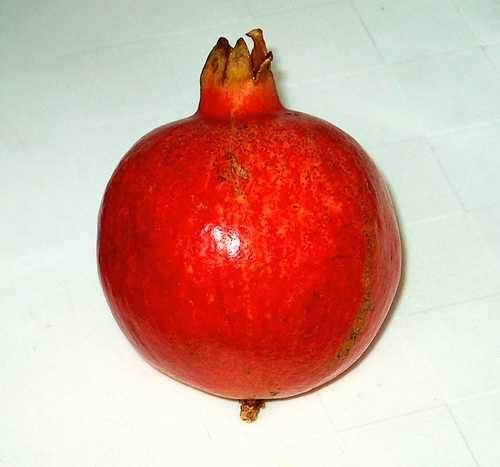
Label: Pomegranate